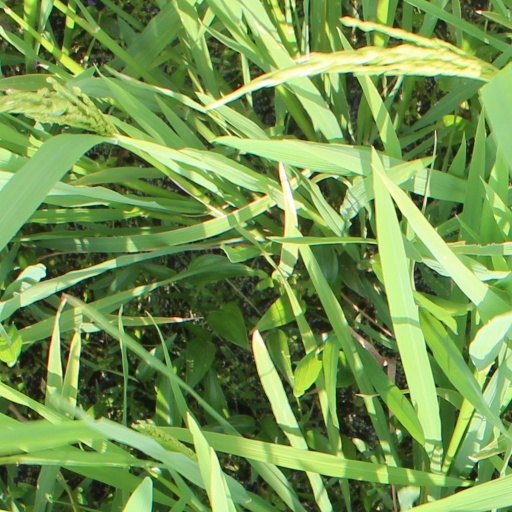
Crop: rice